Charles Lamb

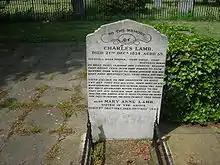
Charles and Mary Lamb's grave

Lamb's first publication was the inclusion of four sonnets in Coleridge's "Poems on Various Subjects", published in 1796 by Joseph Cottle. The sonnets were significantly influenced by the poems of Burns and the sonnets of William Bowles, a largely forgotten poet of the late 18th century. Lamb's poems garnered little attention and are seldom read today. As he himself came to realise, he was a much more talented prose stylist than poet. Indeed, one of the most celebrated poets of the day—William Wordsworth—wrote to John Scott as early as 1815 that Lamb "writes prose exquisitely"—and this was five years before Lamb began "The" "Essays of Elia" for which he is now most famous.